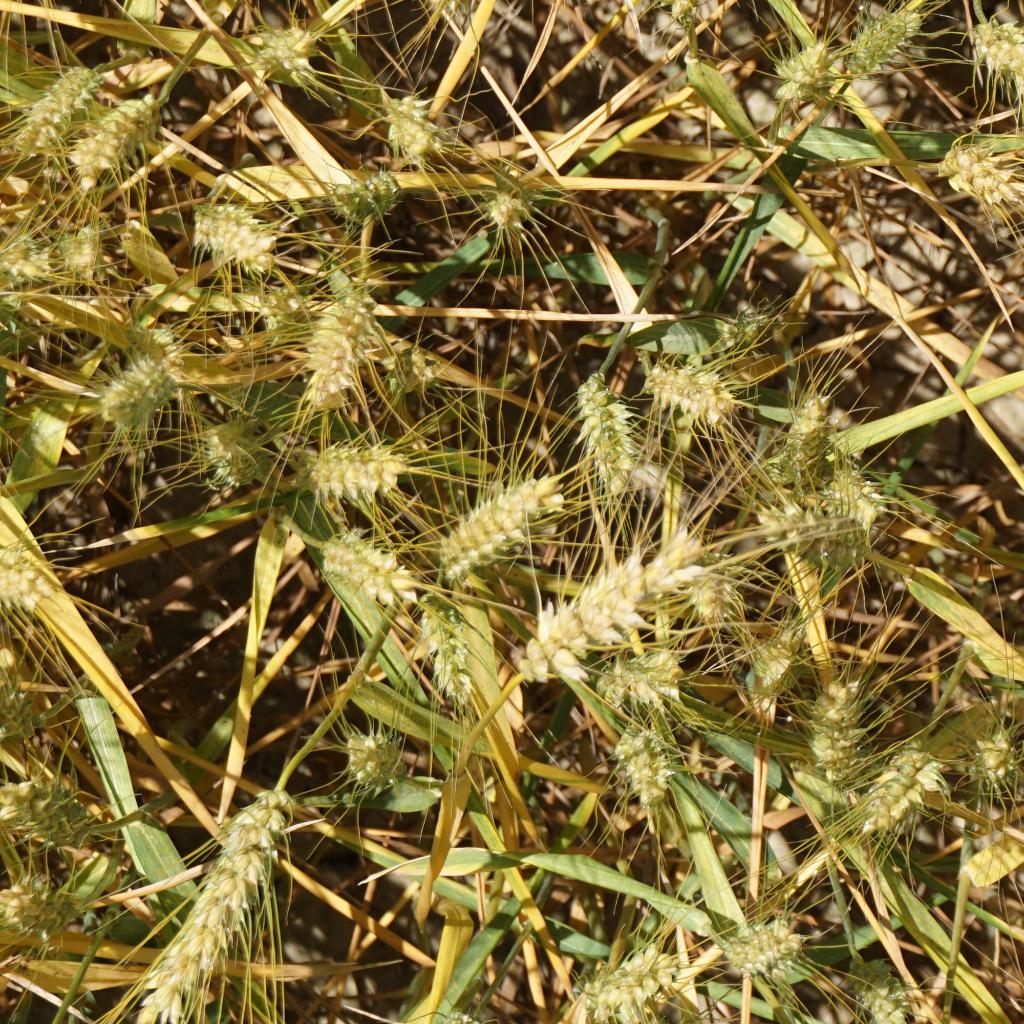
Country: France
Location: Gréoux
Wheat development stage: Filling - Ripening